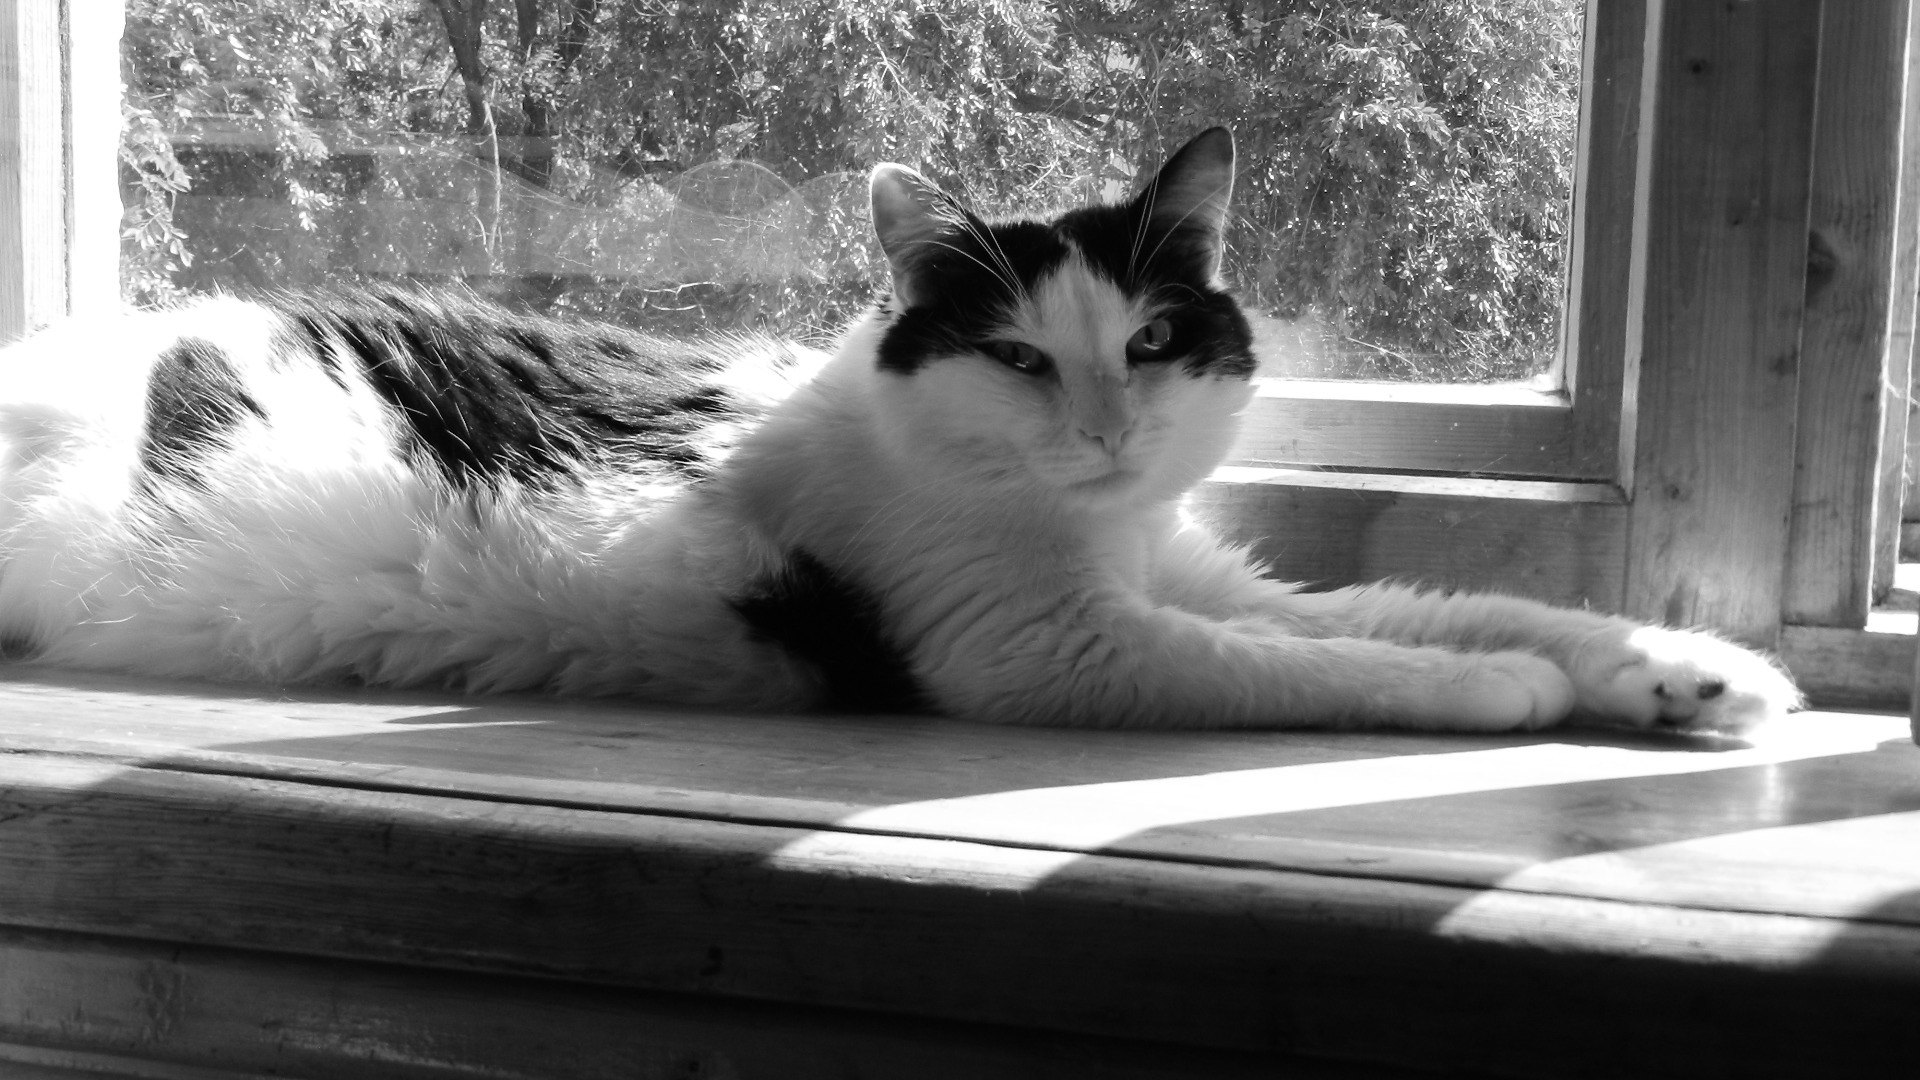
black and white, white, animal, pet, fur, young, fluffy, kitten, cat, feline, mammal, box, black, monochrome, whiskers, kitty, furry, vertebrate, felix, domestic, adorable, monochrome photography, small to medium sized cats, cat like mammal